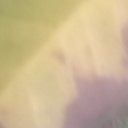
Label: Leaf_rust